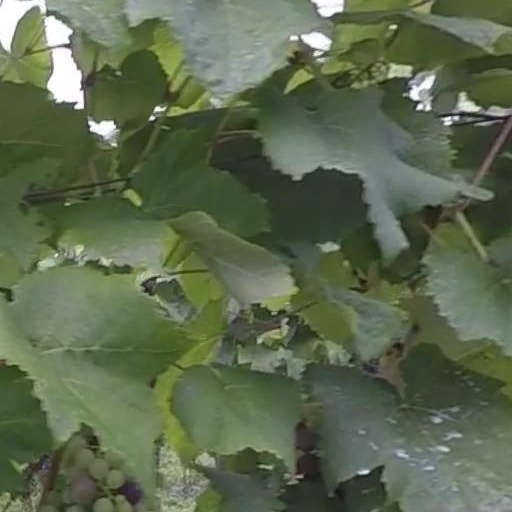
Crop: grape